Ulm School of Design

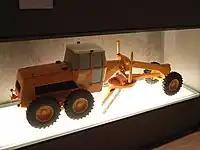
Vehicle designed by Klaus Krippendorff for the final graduation project of Product Design.

The curriculum lasted 4 years. The first year was devoted to the basic design course ("Vorkurs") that was intended to offset the deficit in primary and secondary education in terms of creative project activity.